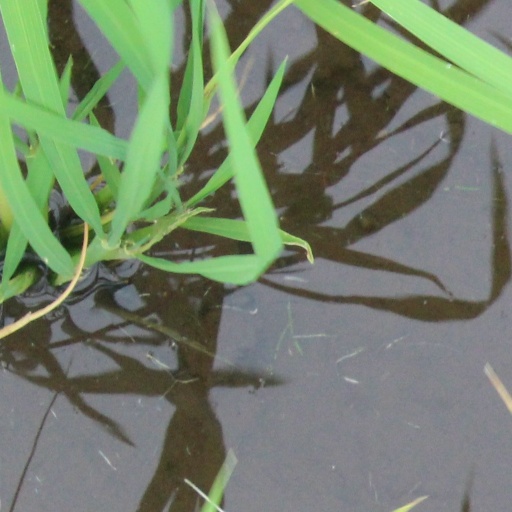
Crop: rice